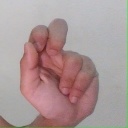
अक्षर: ढ